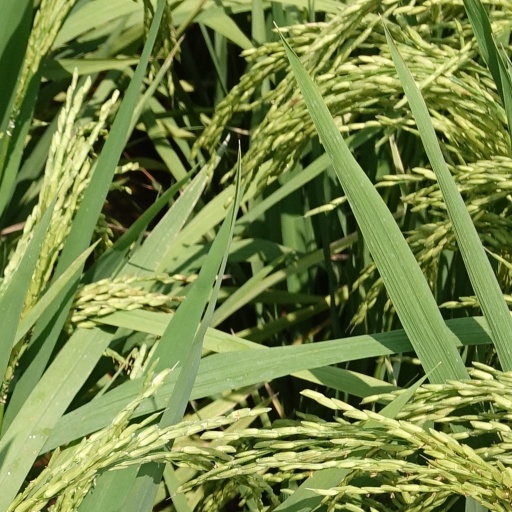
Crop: rice